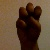
The image shows a hand gesture representing the letter 'E' in Indian Sign Language.